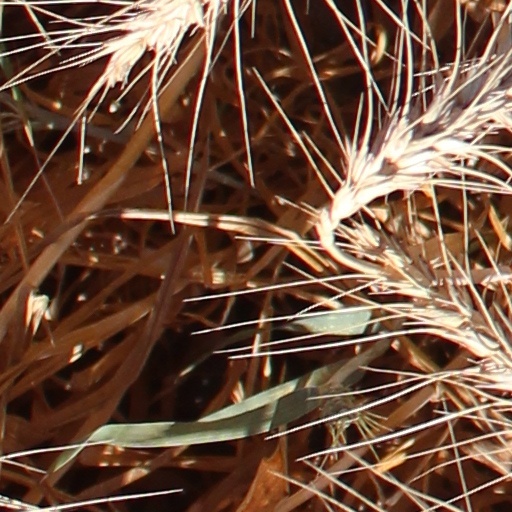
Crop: wheat